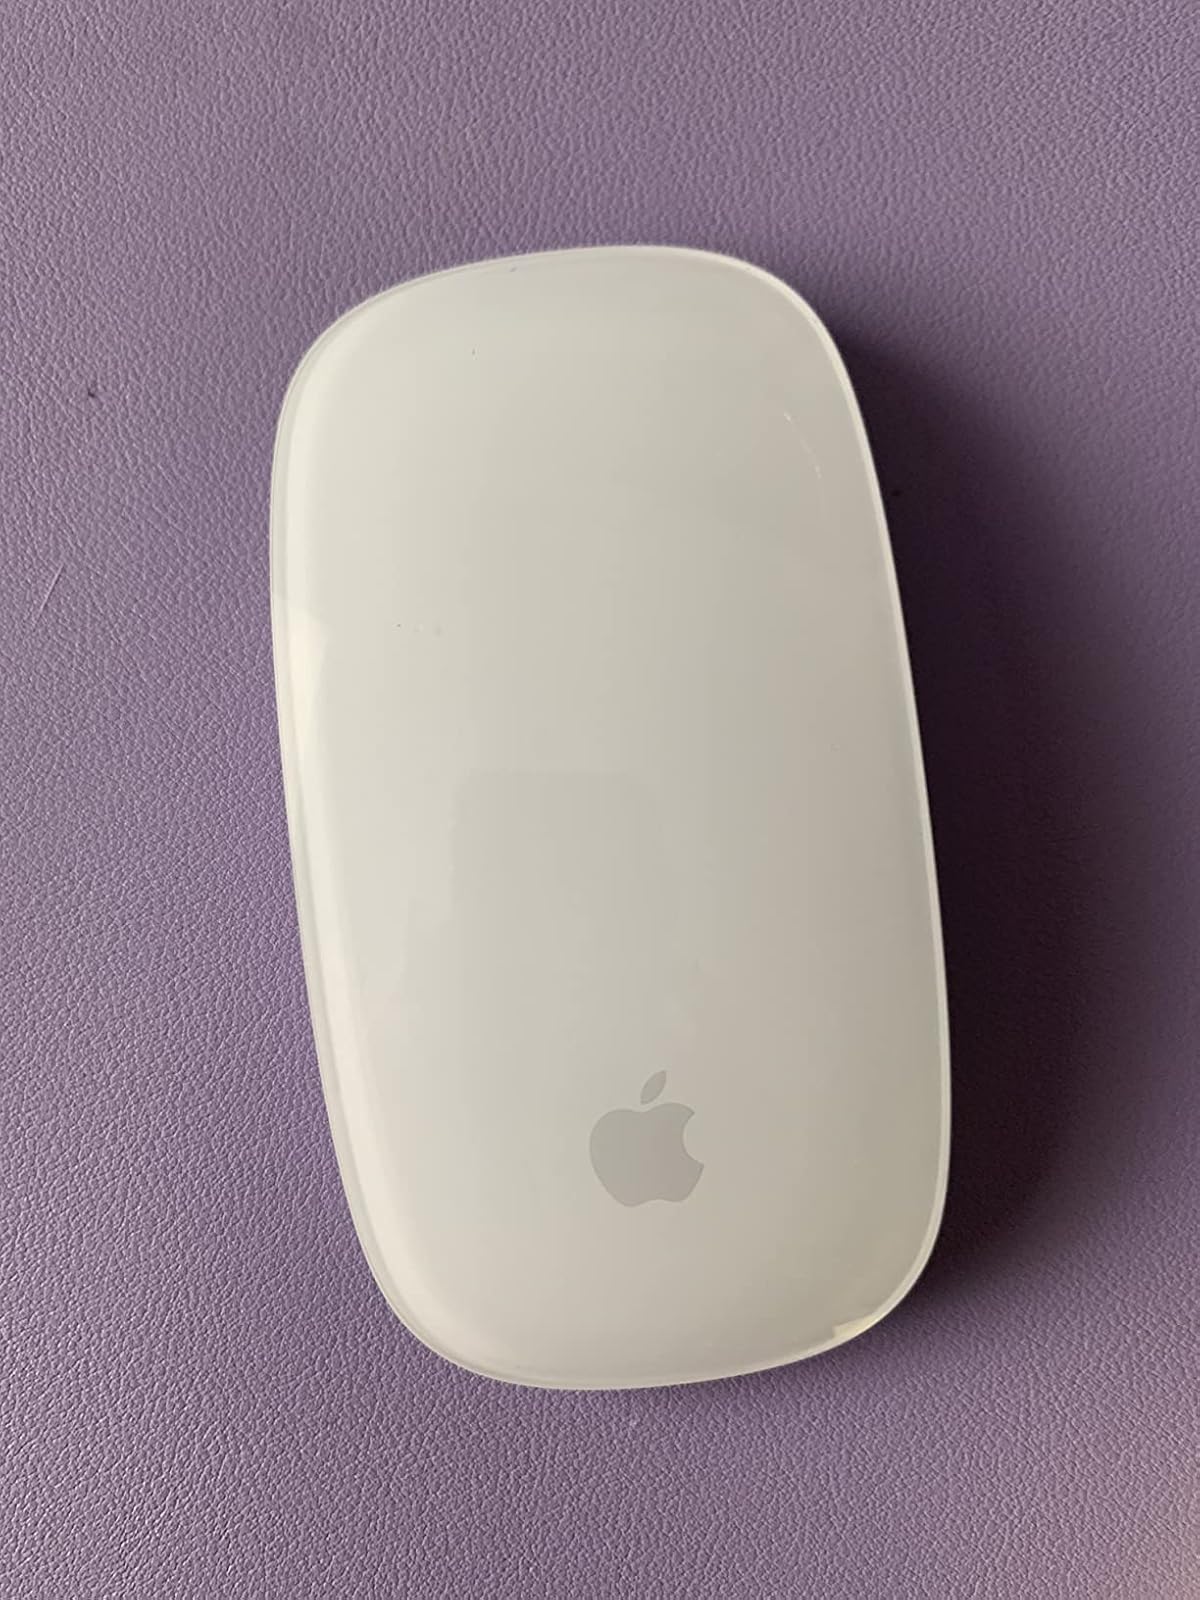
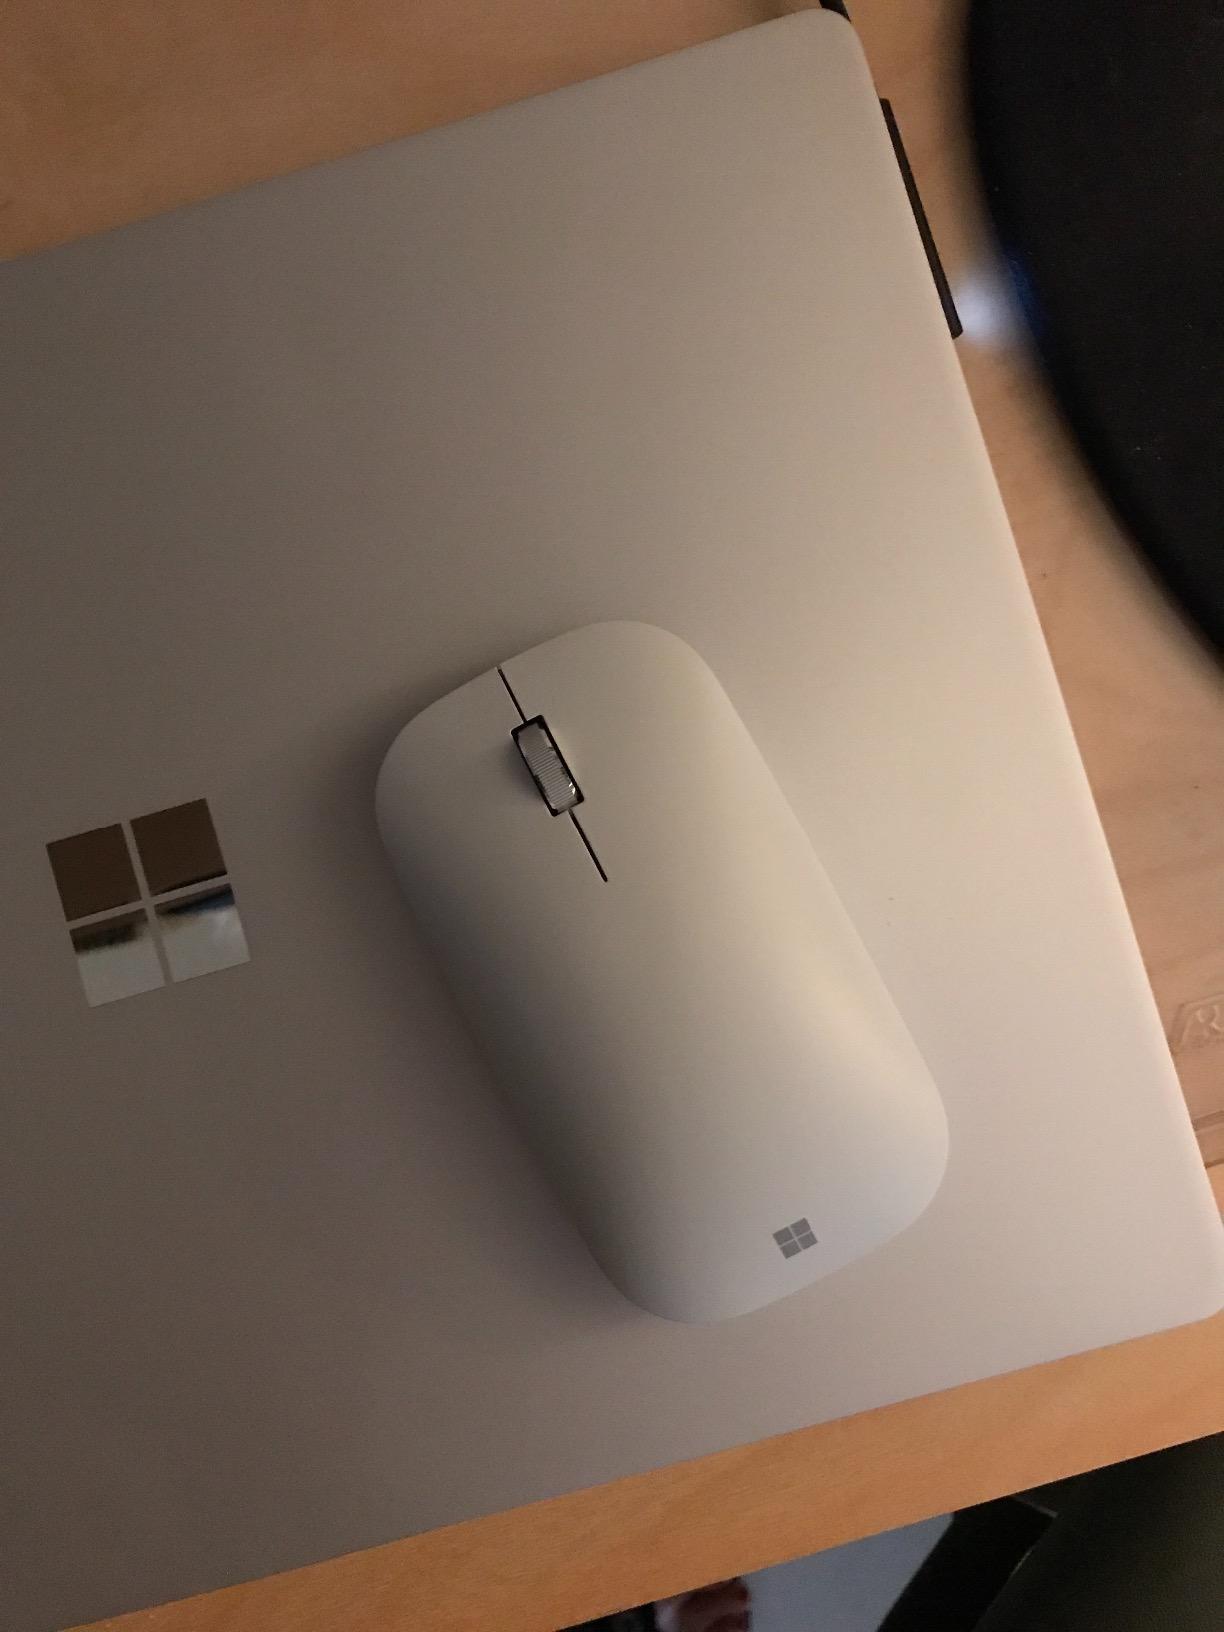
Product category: mouse
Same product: no